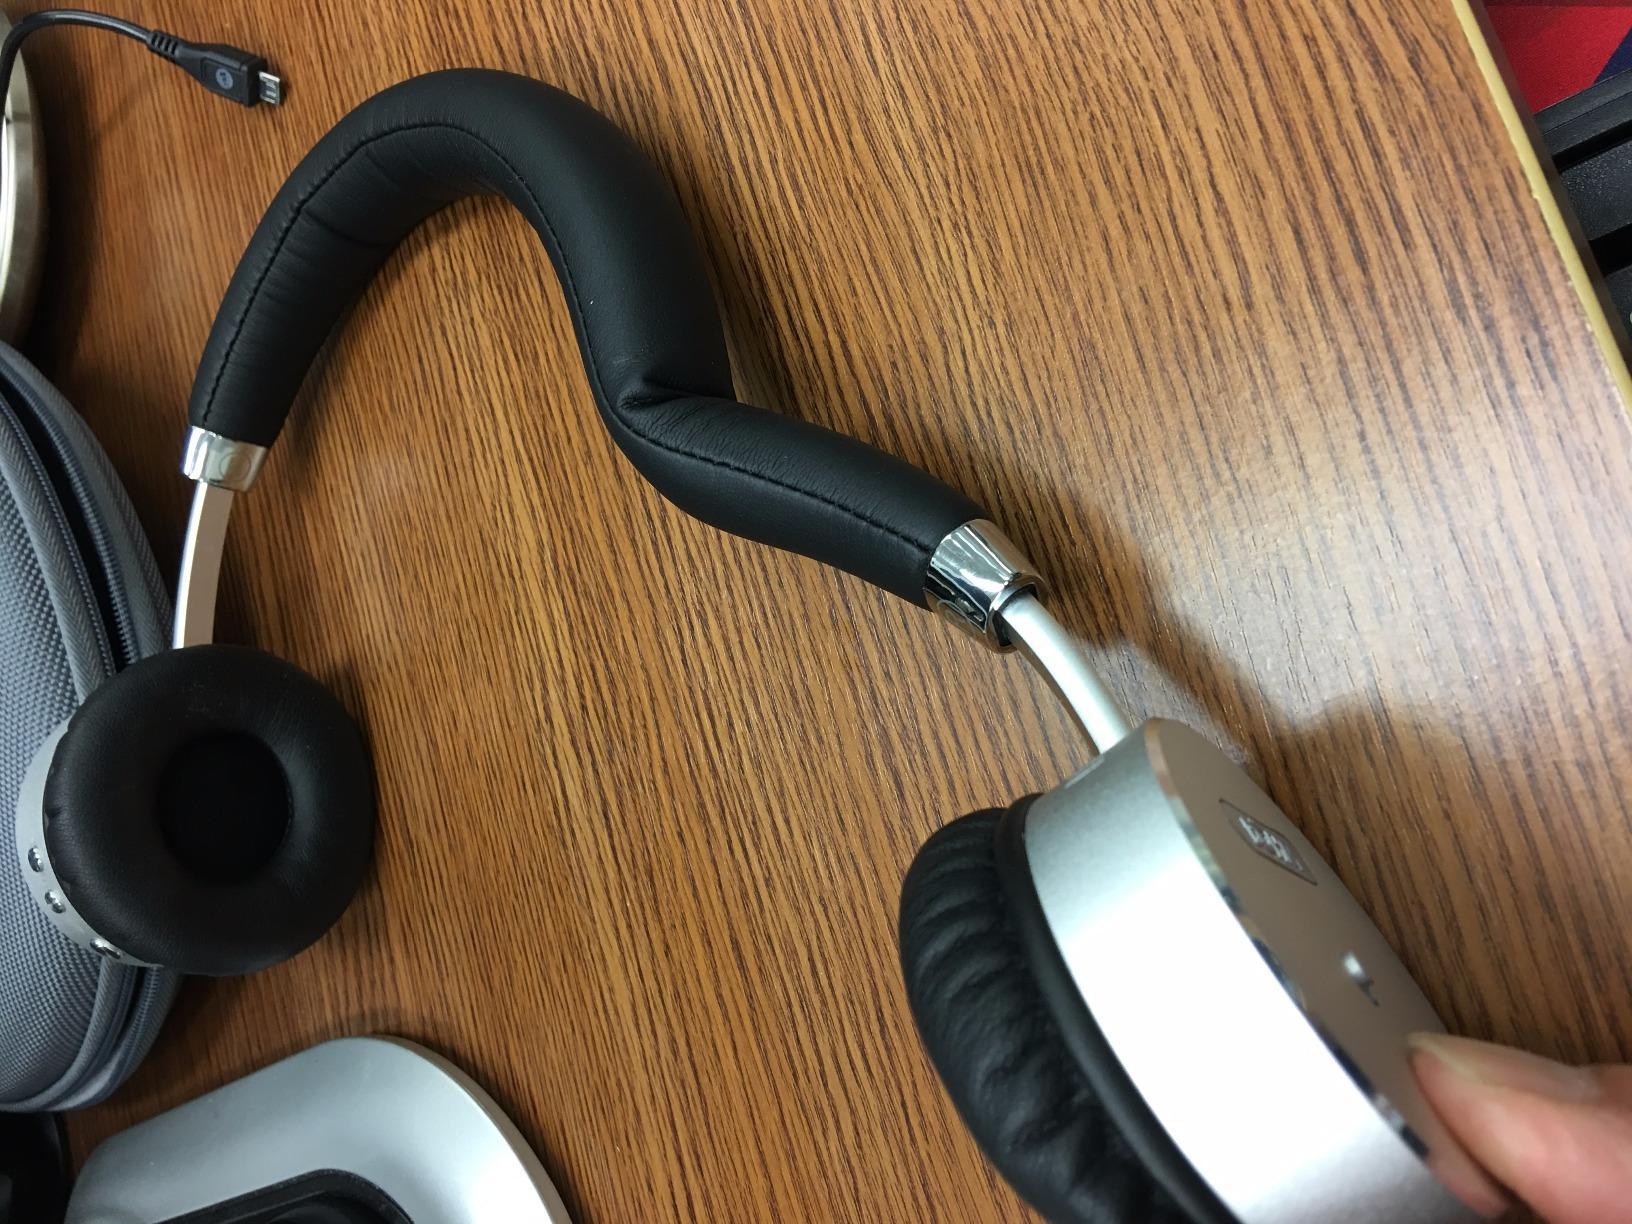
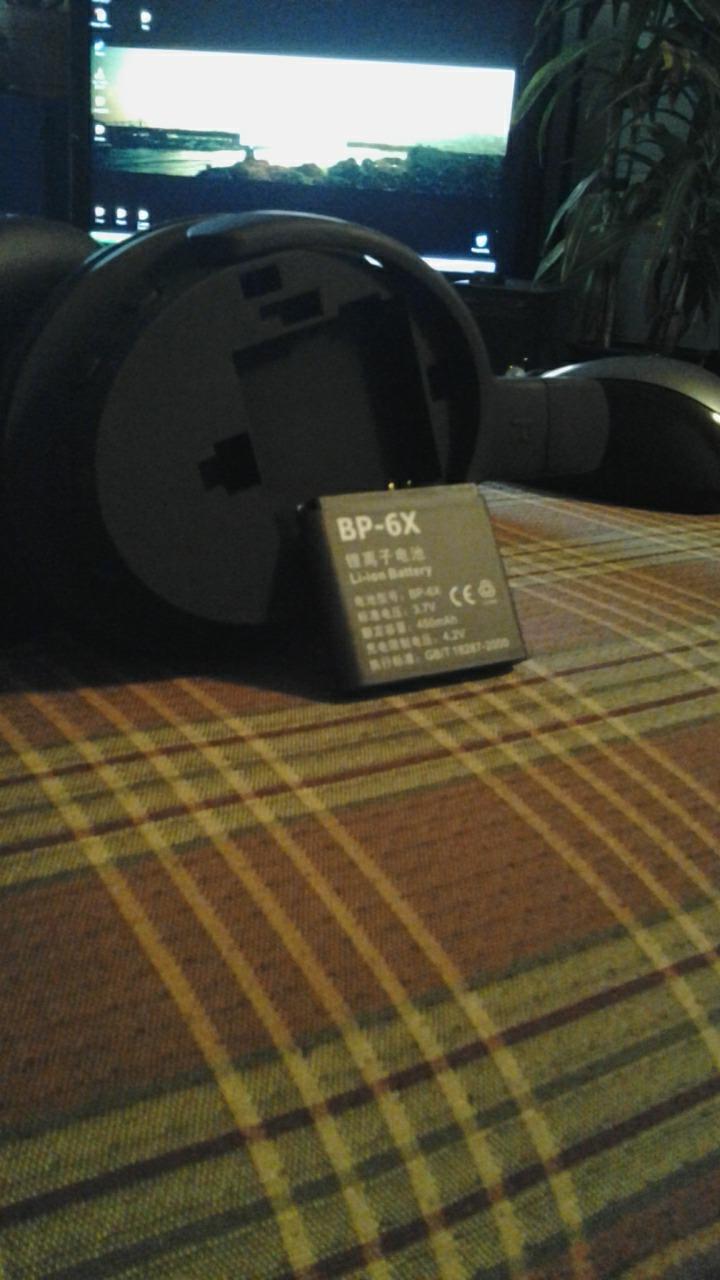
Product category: headphones
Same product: no